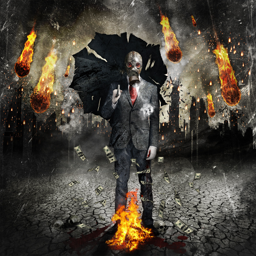
digital art selected for the #